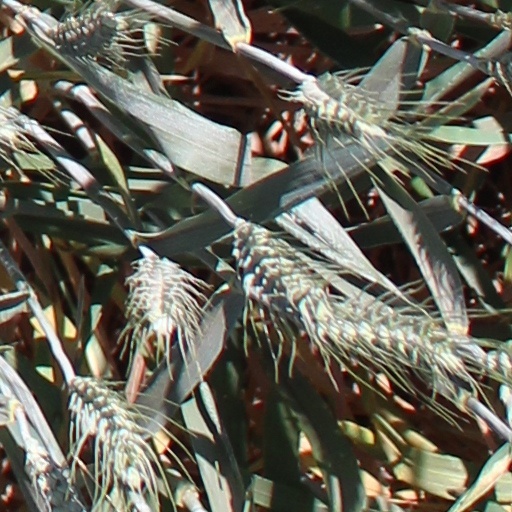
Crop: wheat